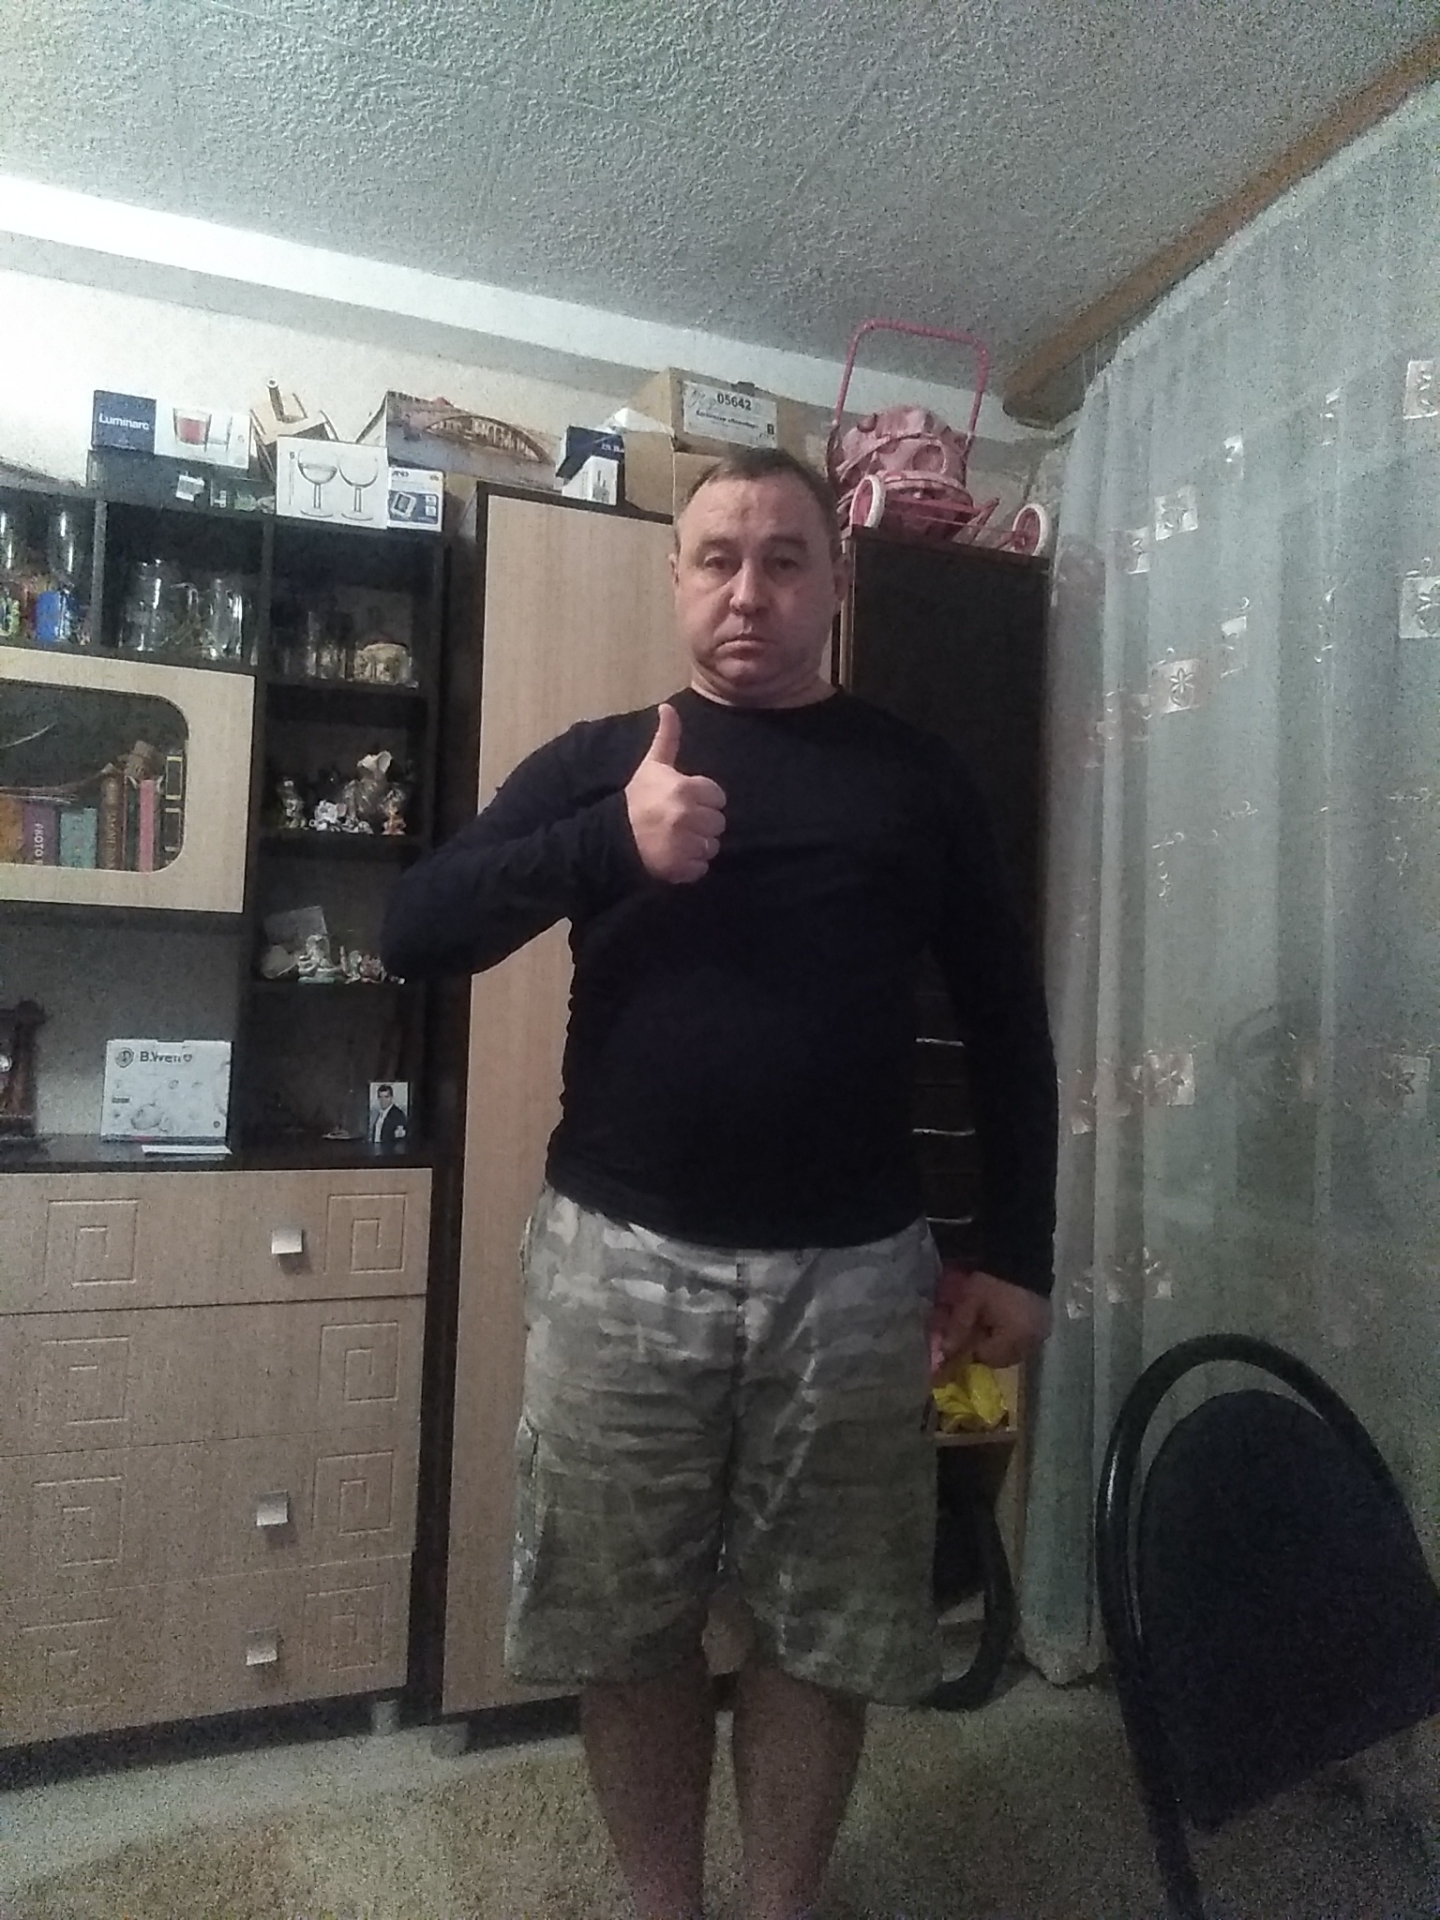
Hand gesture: like